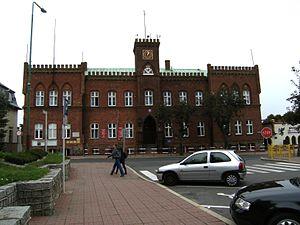
Wolin est une ville de la voïvodie de Poméranie occidentale, dans le nord-ouest de la Pologne. Sa population s'élevait à 4 952 habitants en 2013.